Overlook (Little Falls, New York)

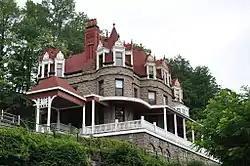

Overlook, also known as the Burrell Mansion, is a historic home located at Little Falls in Herkimer County, New York. It was designed by architect Archimedes Russell (1840 - 1915) and built around 1889 for industrialist and inventor David H. Burrell (1841-1919). It is a three-story, asymmetrical masonry building. It features three full height towers, two rounded with conical roofs and one polygonal. Also on the property is a contributing carriage house and caretaker's cottage. It currently serves as a short-term rental residence.